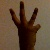
The image shows a hand gesture representing the number 6 in Indian Sign Language.